Rima Khachatryan

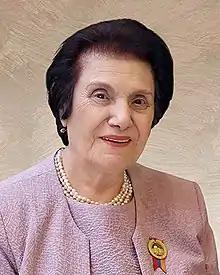

Rima Khachatryan (April 3, 1938 – April 10, 2020) was an Armenian educator, chemist, educational innovator, and author of textbooks for medical colleges.